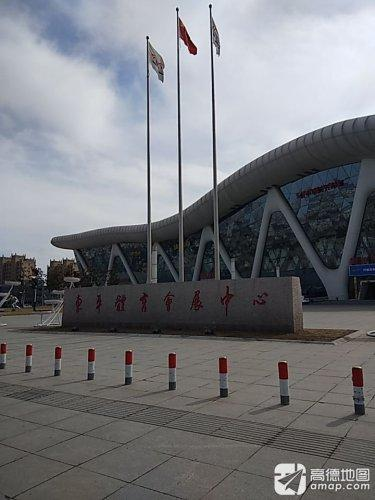
地标名称：东平体育会展中心
所在城市：泰安市·东平县